National Space Program

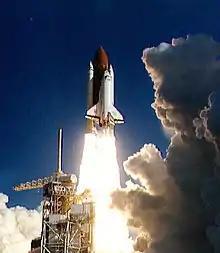
The "Discovery" STS-42 launch, upon which the "Endeavour" satellite was carried

The foundations of the NSP were set up within the Department of Industry, Technology and Commerce in July 1985 in anticipation of the "Madigan report".